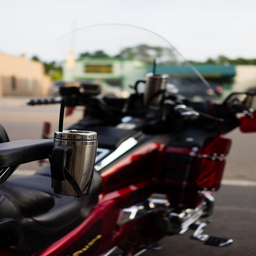
A red bike parked in a parking lot next to buildings.
A view of a parked motorcycle from behind.
A close up of a red parked motorcycle on pavement
A view of a motorcycle from its back end.
The large motorcycle has two cup holders on it.